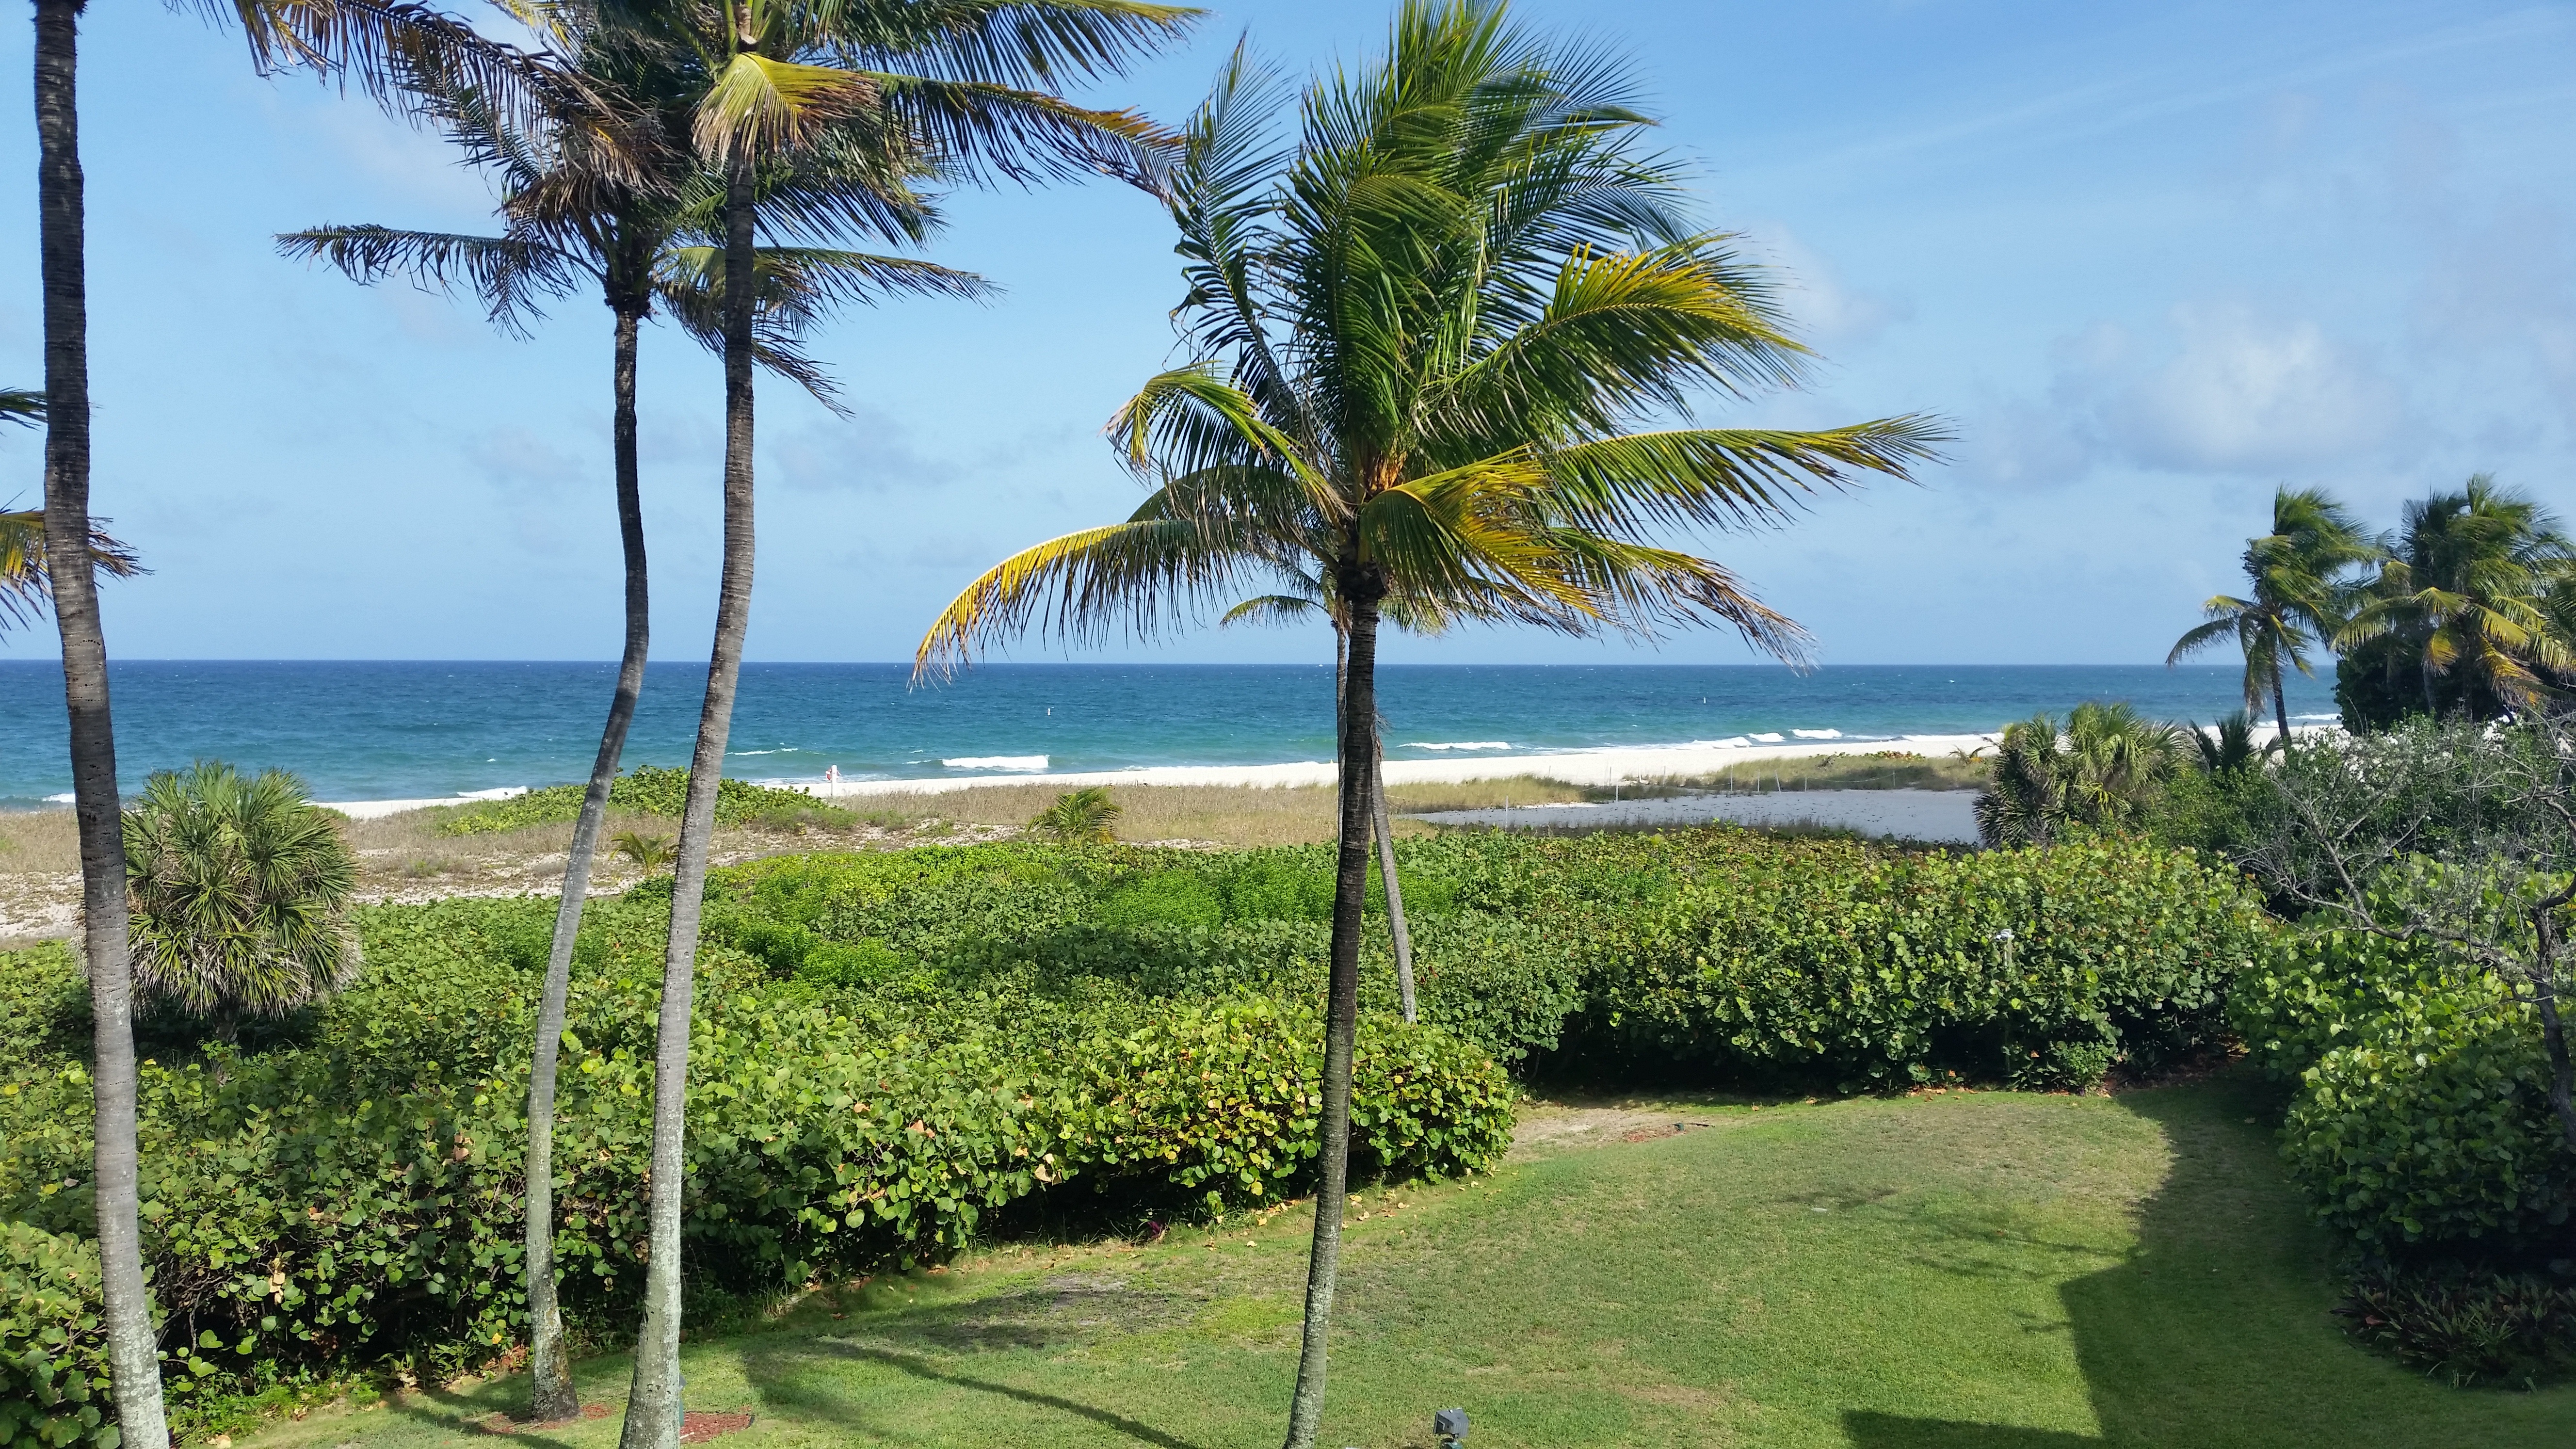
beach, landscape, coast, tree, water, sand, ocean, cloud, sky, villa, sunlight, wave, summer, vacation, relax, paradise, palm, tropical, bay, property, coconut, relaxation, resort, estate, caribbean, tropics, real estate, flowering plant, tropical beach, land plant, arecales, palm family